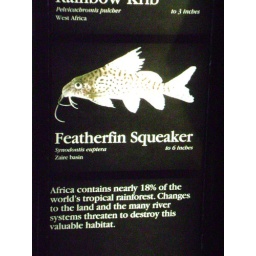
Our fish we have at home is here in the aquarium.